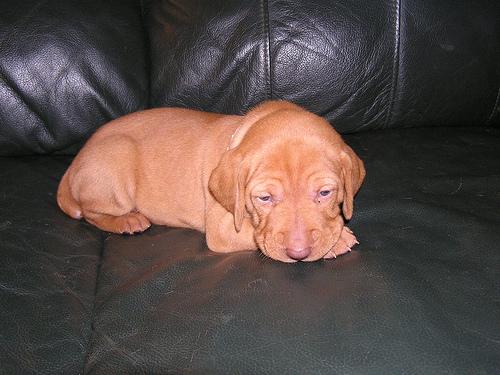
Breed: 210-n000048-vizsla